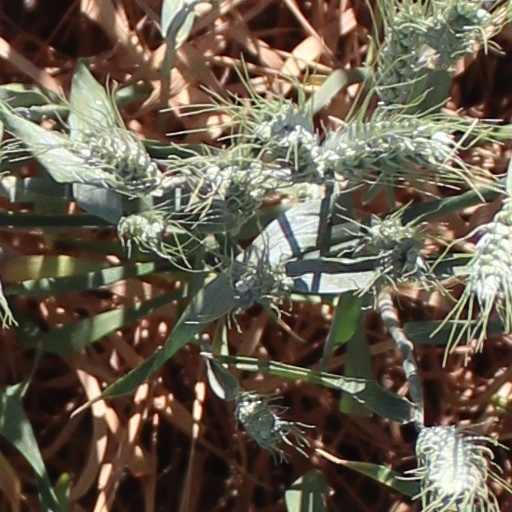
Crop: wheat